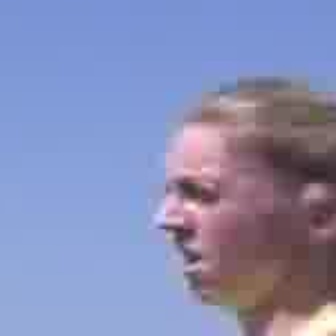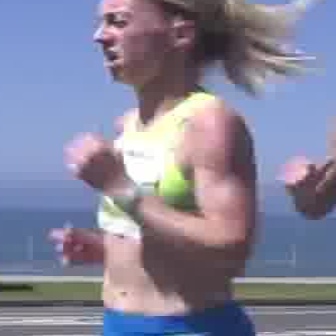
  Please identify the target specified by the bounding box [150,156,294,299] in the first image and locate it in the second image. Return the coordinates in [x_min,y_min,x_max,y_max] format.
Answer: [90,3,168,80]